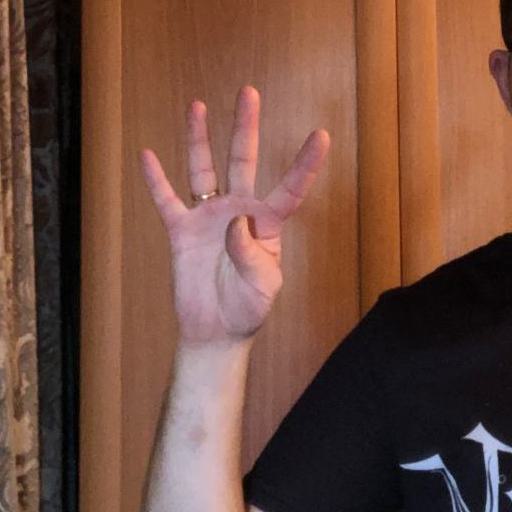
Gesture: four